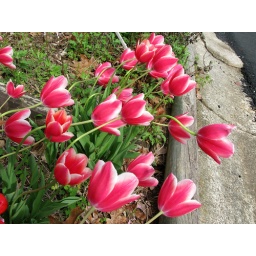
Flowers in the flower bed by the mailbox